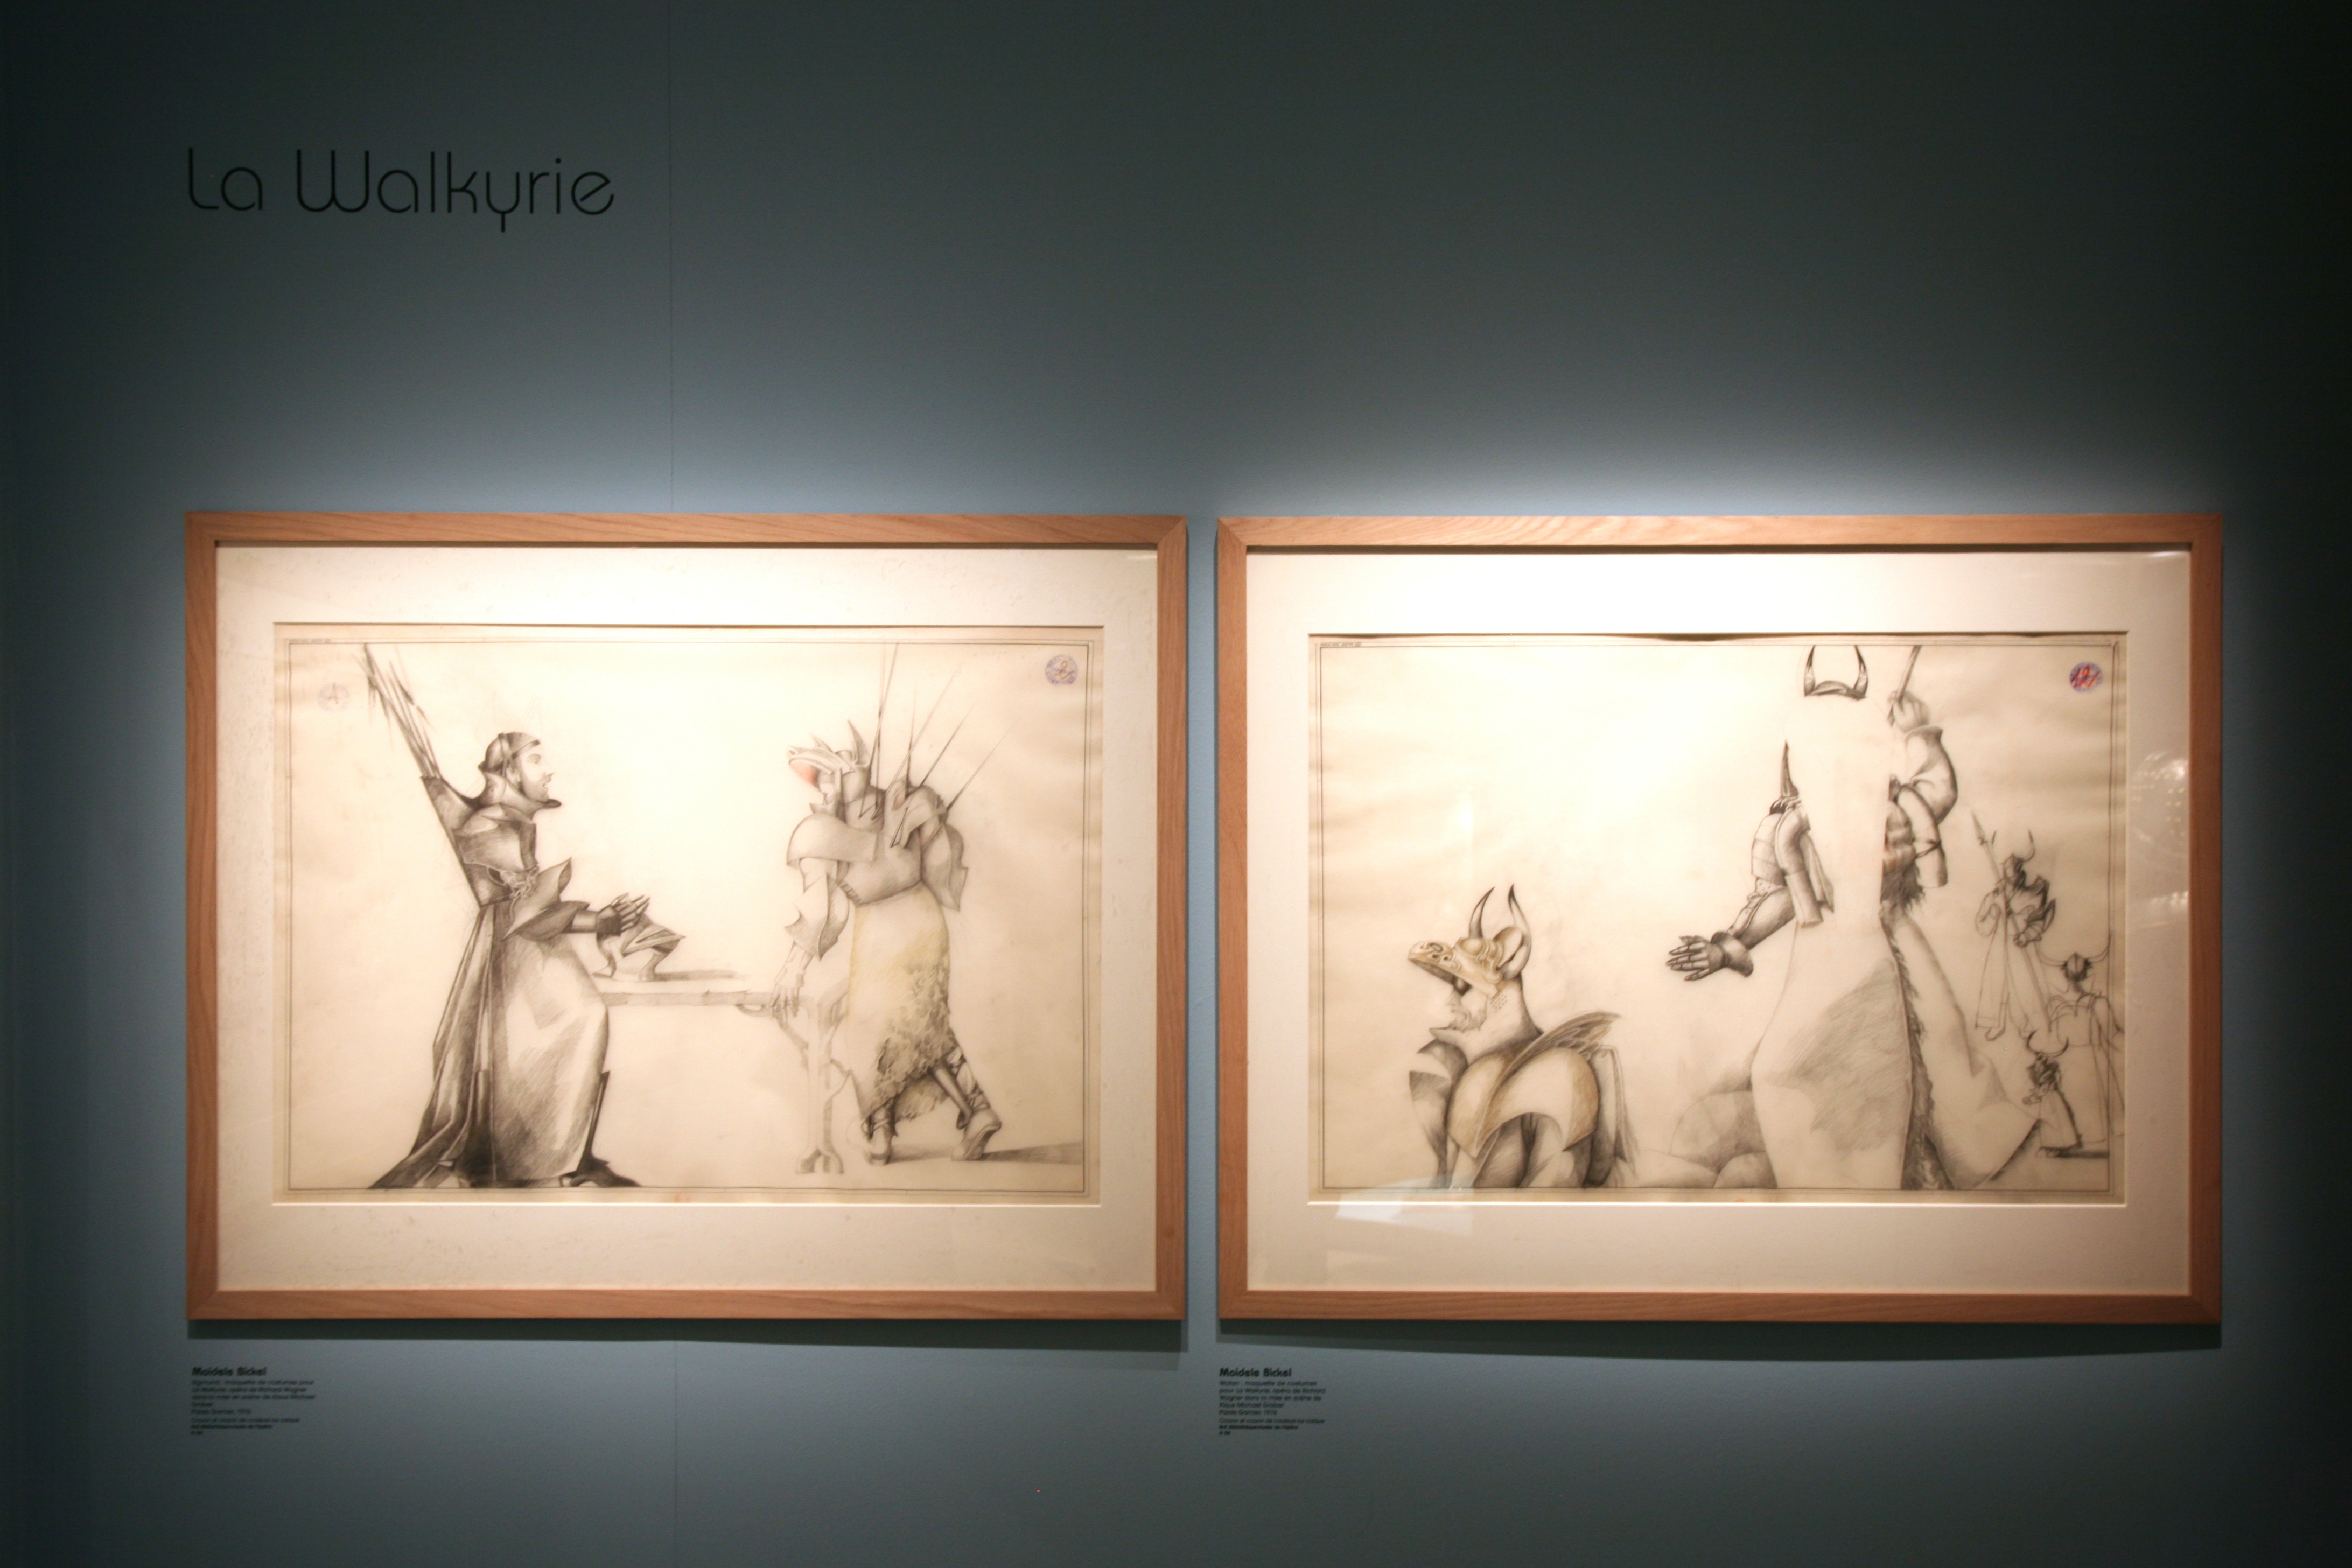
paris, wall, opera, painting, art, exposition, design, bnf, picture frame, image, tourist attraction, exhibition, palaisgarnier, operadeparis, liebermann, rolfliebermann, modern art, art gallery, art exhibition